Women's suffrage in Japan

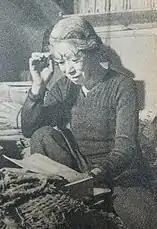

Shidzue Katō: (1897–2001) As a member of the Japanese Socialist Party, Shidzue Kato was the first woman elected to the Imperial Diet. She spent the majority of her life fighting for women's reproductive and political rights. She is noted for annulling her marriage and remarrying, an act that was extremely rare for women at the time.